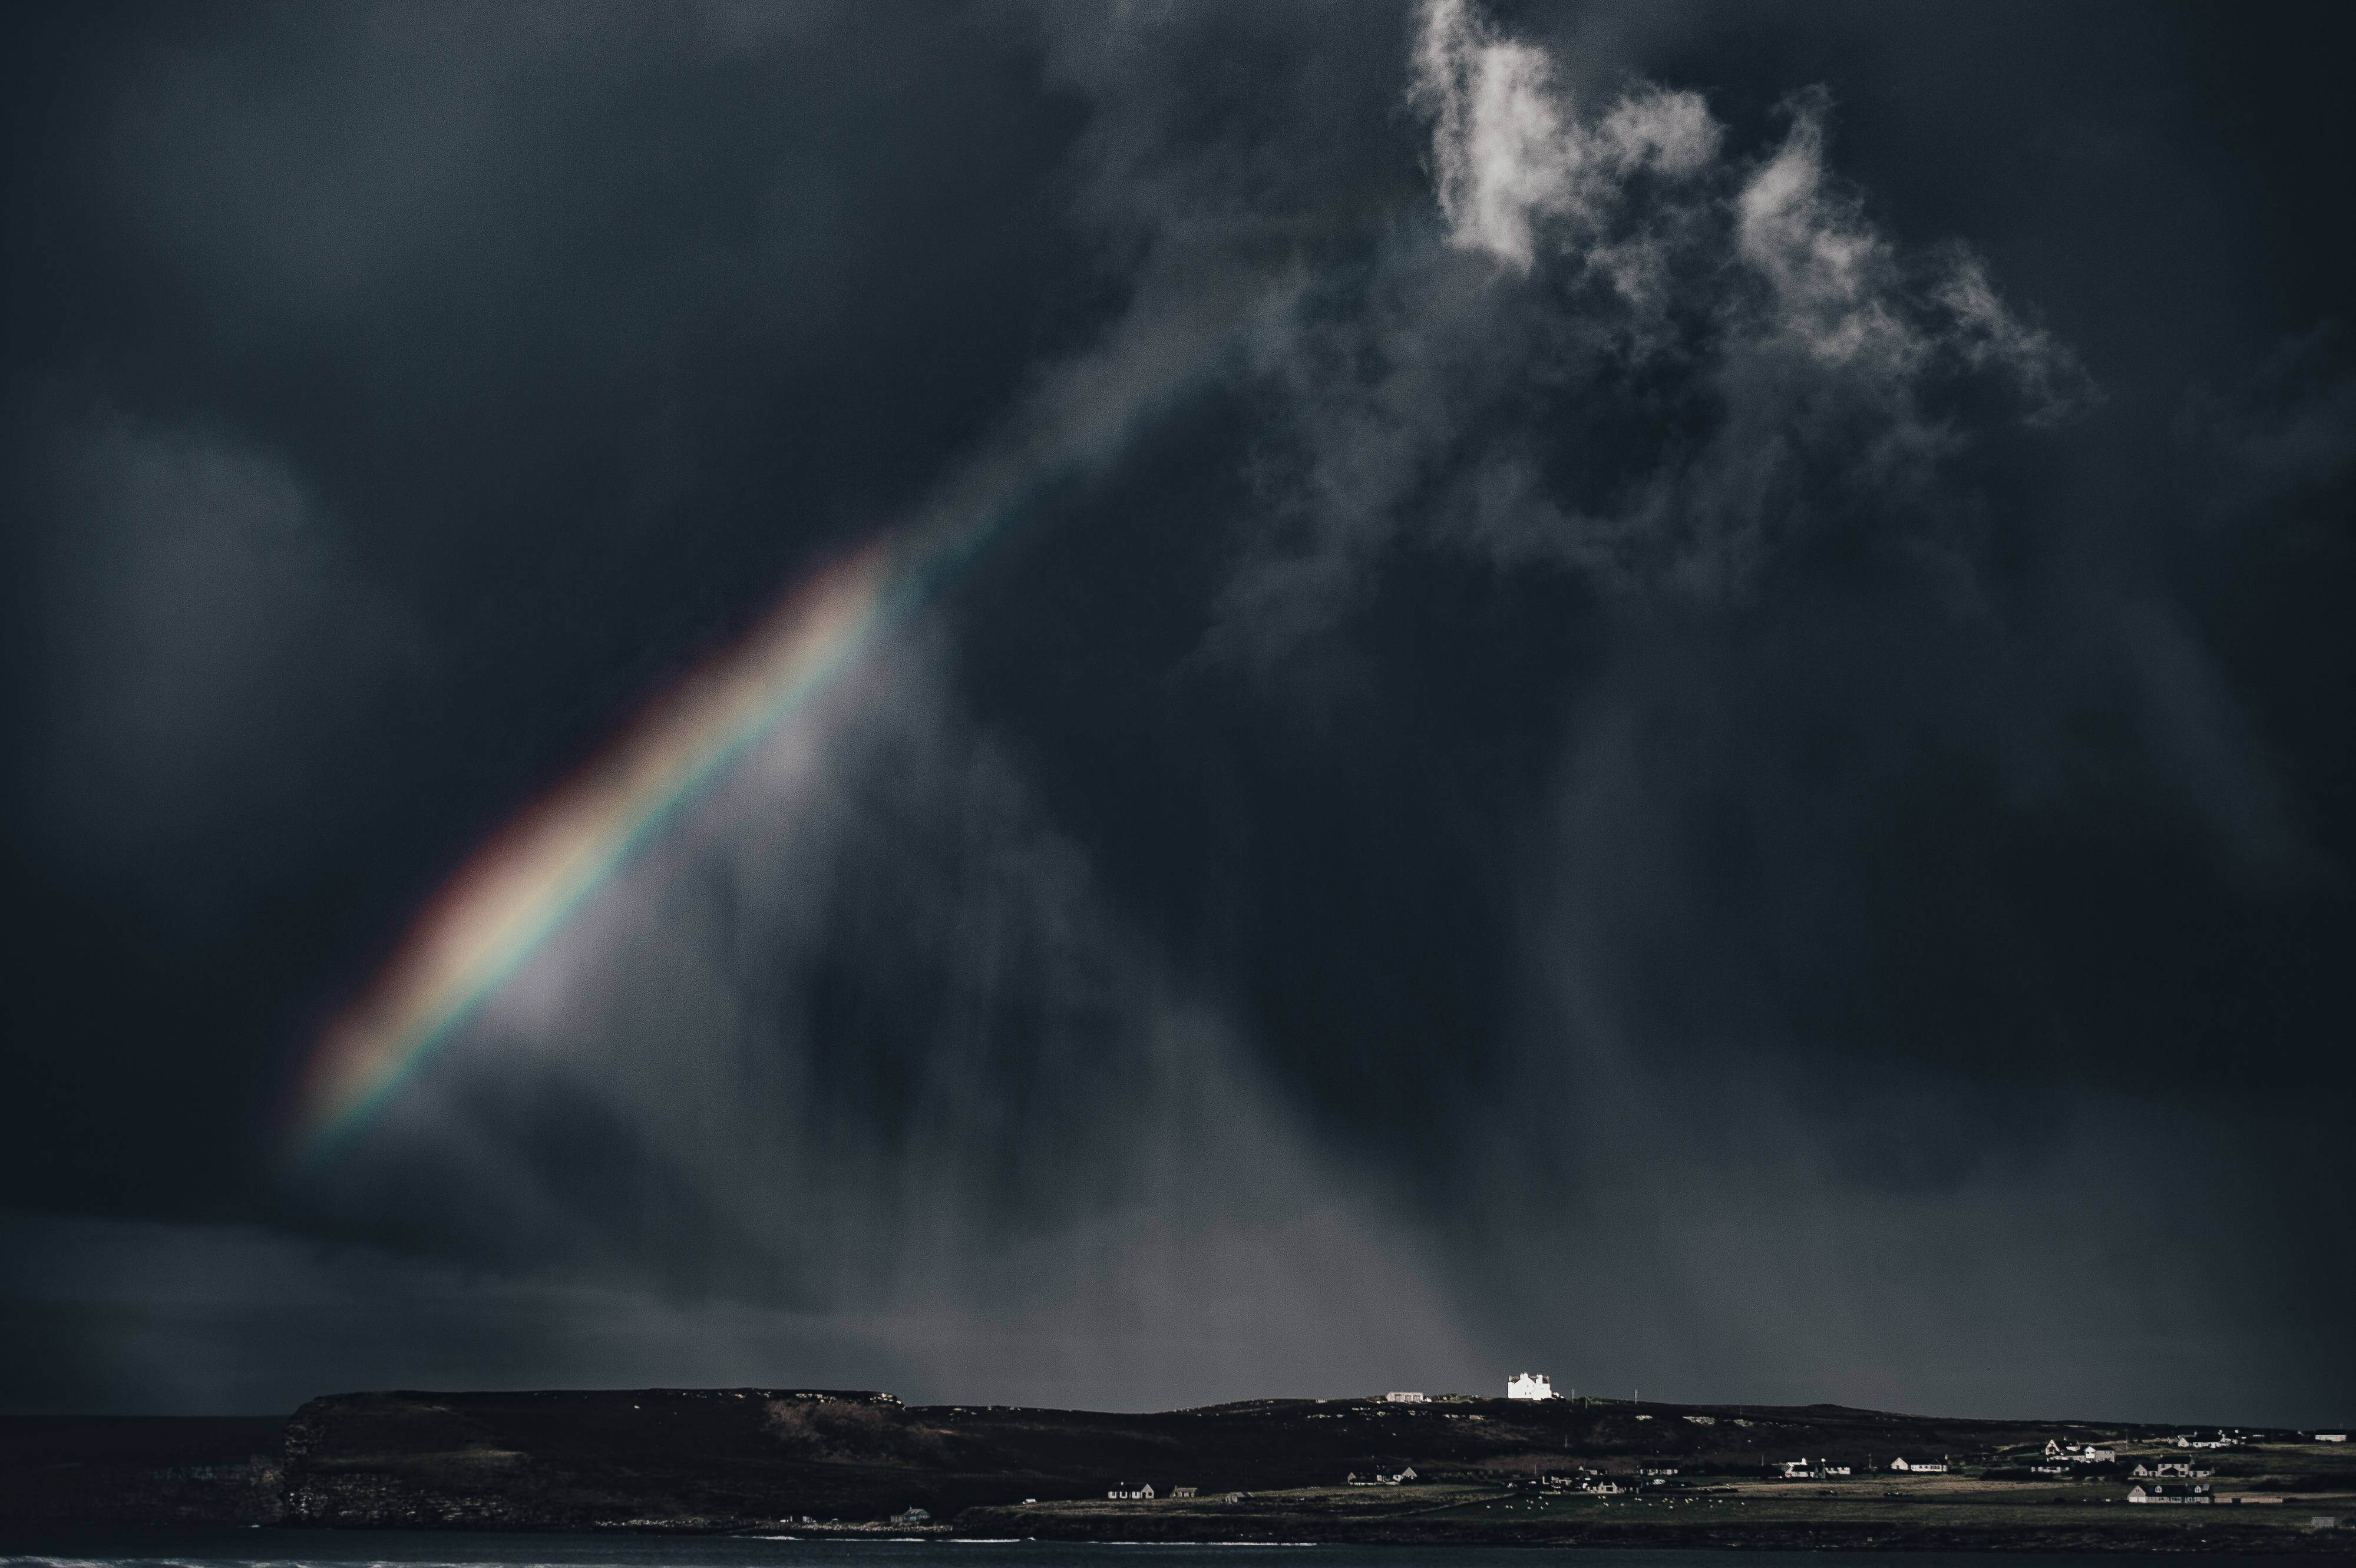
coast, cloud, atmosphere, storm, sun ray, rainbow, phenomenon, meteorological phenomenon, geological phenomenon